American Indian Public Charter School

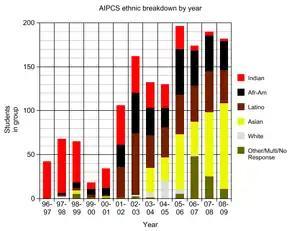
AIPCS ethnic breakdown by year

By 2007–2008, the AIPCS student body demographics had changed. The approximately 180 students represented the following ethnic groups: